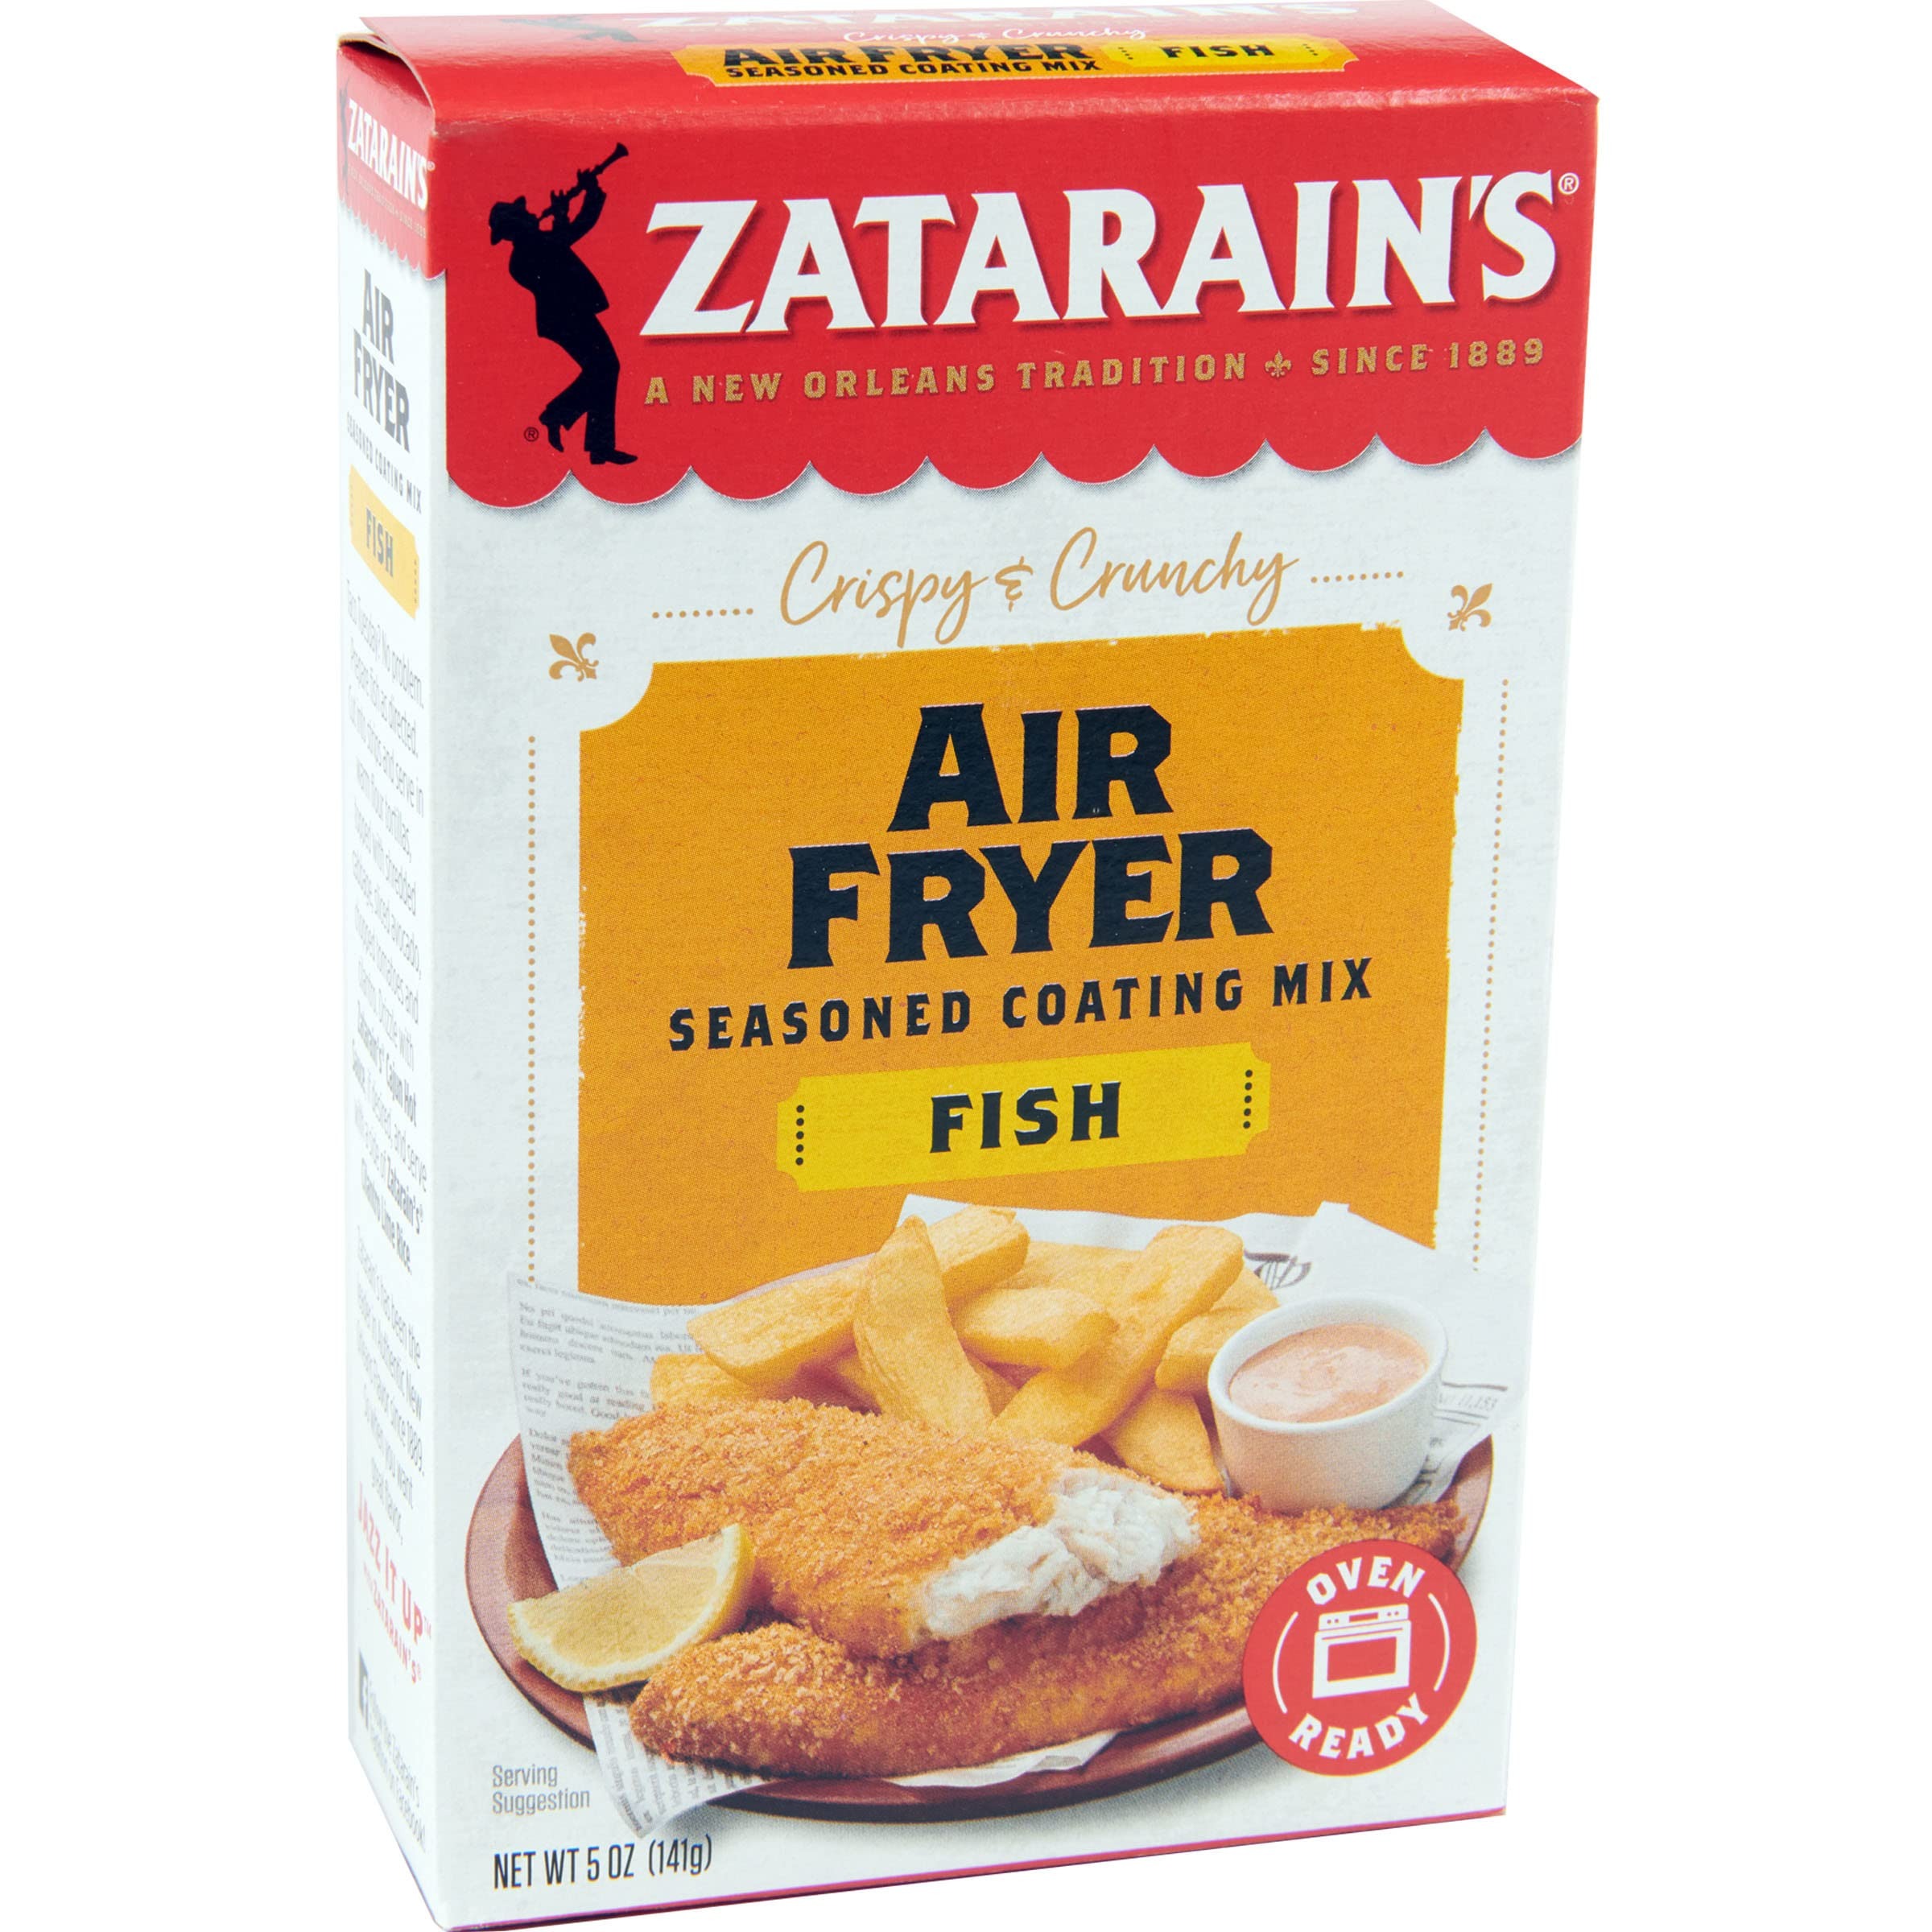
Item Name: Zatarain's Air Fryer Fish Seasoned Coating Mix, 5 oz (Pack of 12)
Bullet Point 1: Zatarain's Air Fryer Seasoned Coating Mixes were created especially for the air fryer
Bullet Point 2: Seasoned bread crumbs for coating your favorite fish like tilapia, catfish or cod
Bullet Point 3: Just 10 minutes needed for kid-friendly crispy air fried fish sticks
Bullet Point 4: Makes crispy fried fish – all the crispness and crunch without the oil
Bullet Point 5: Made with a Creole seasoning blend of spices, including paprika, garlic and onion
Value: 60.0
Unit: Ounce

Price: 3.7